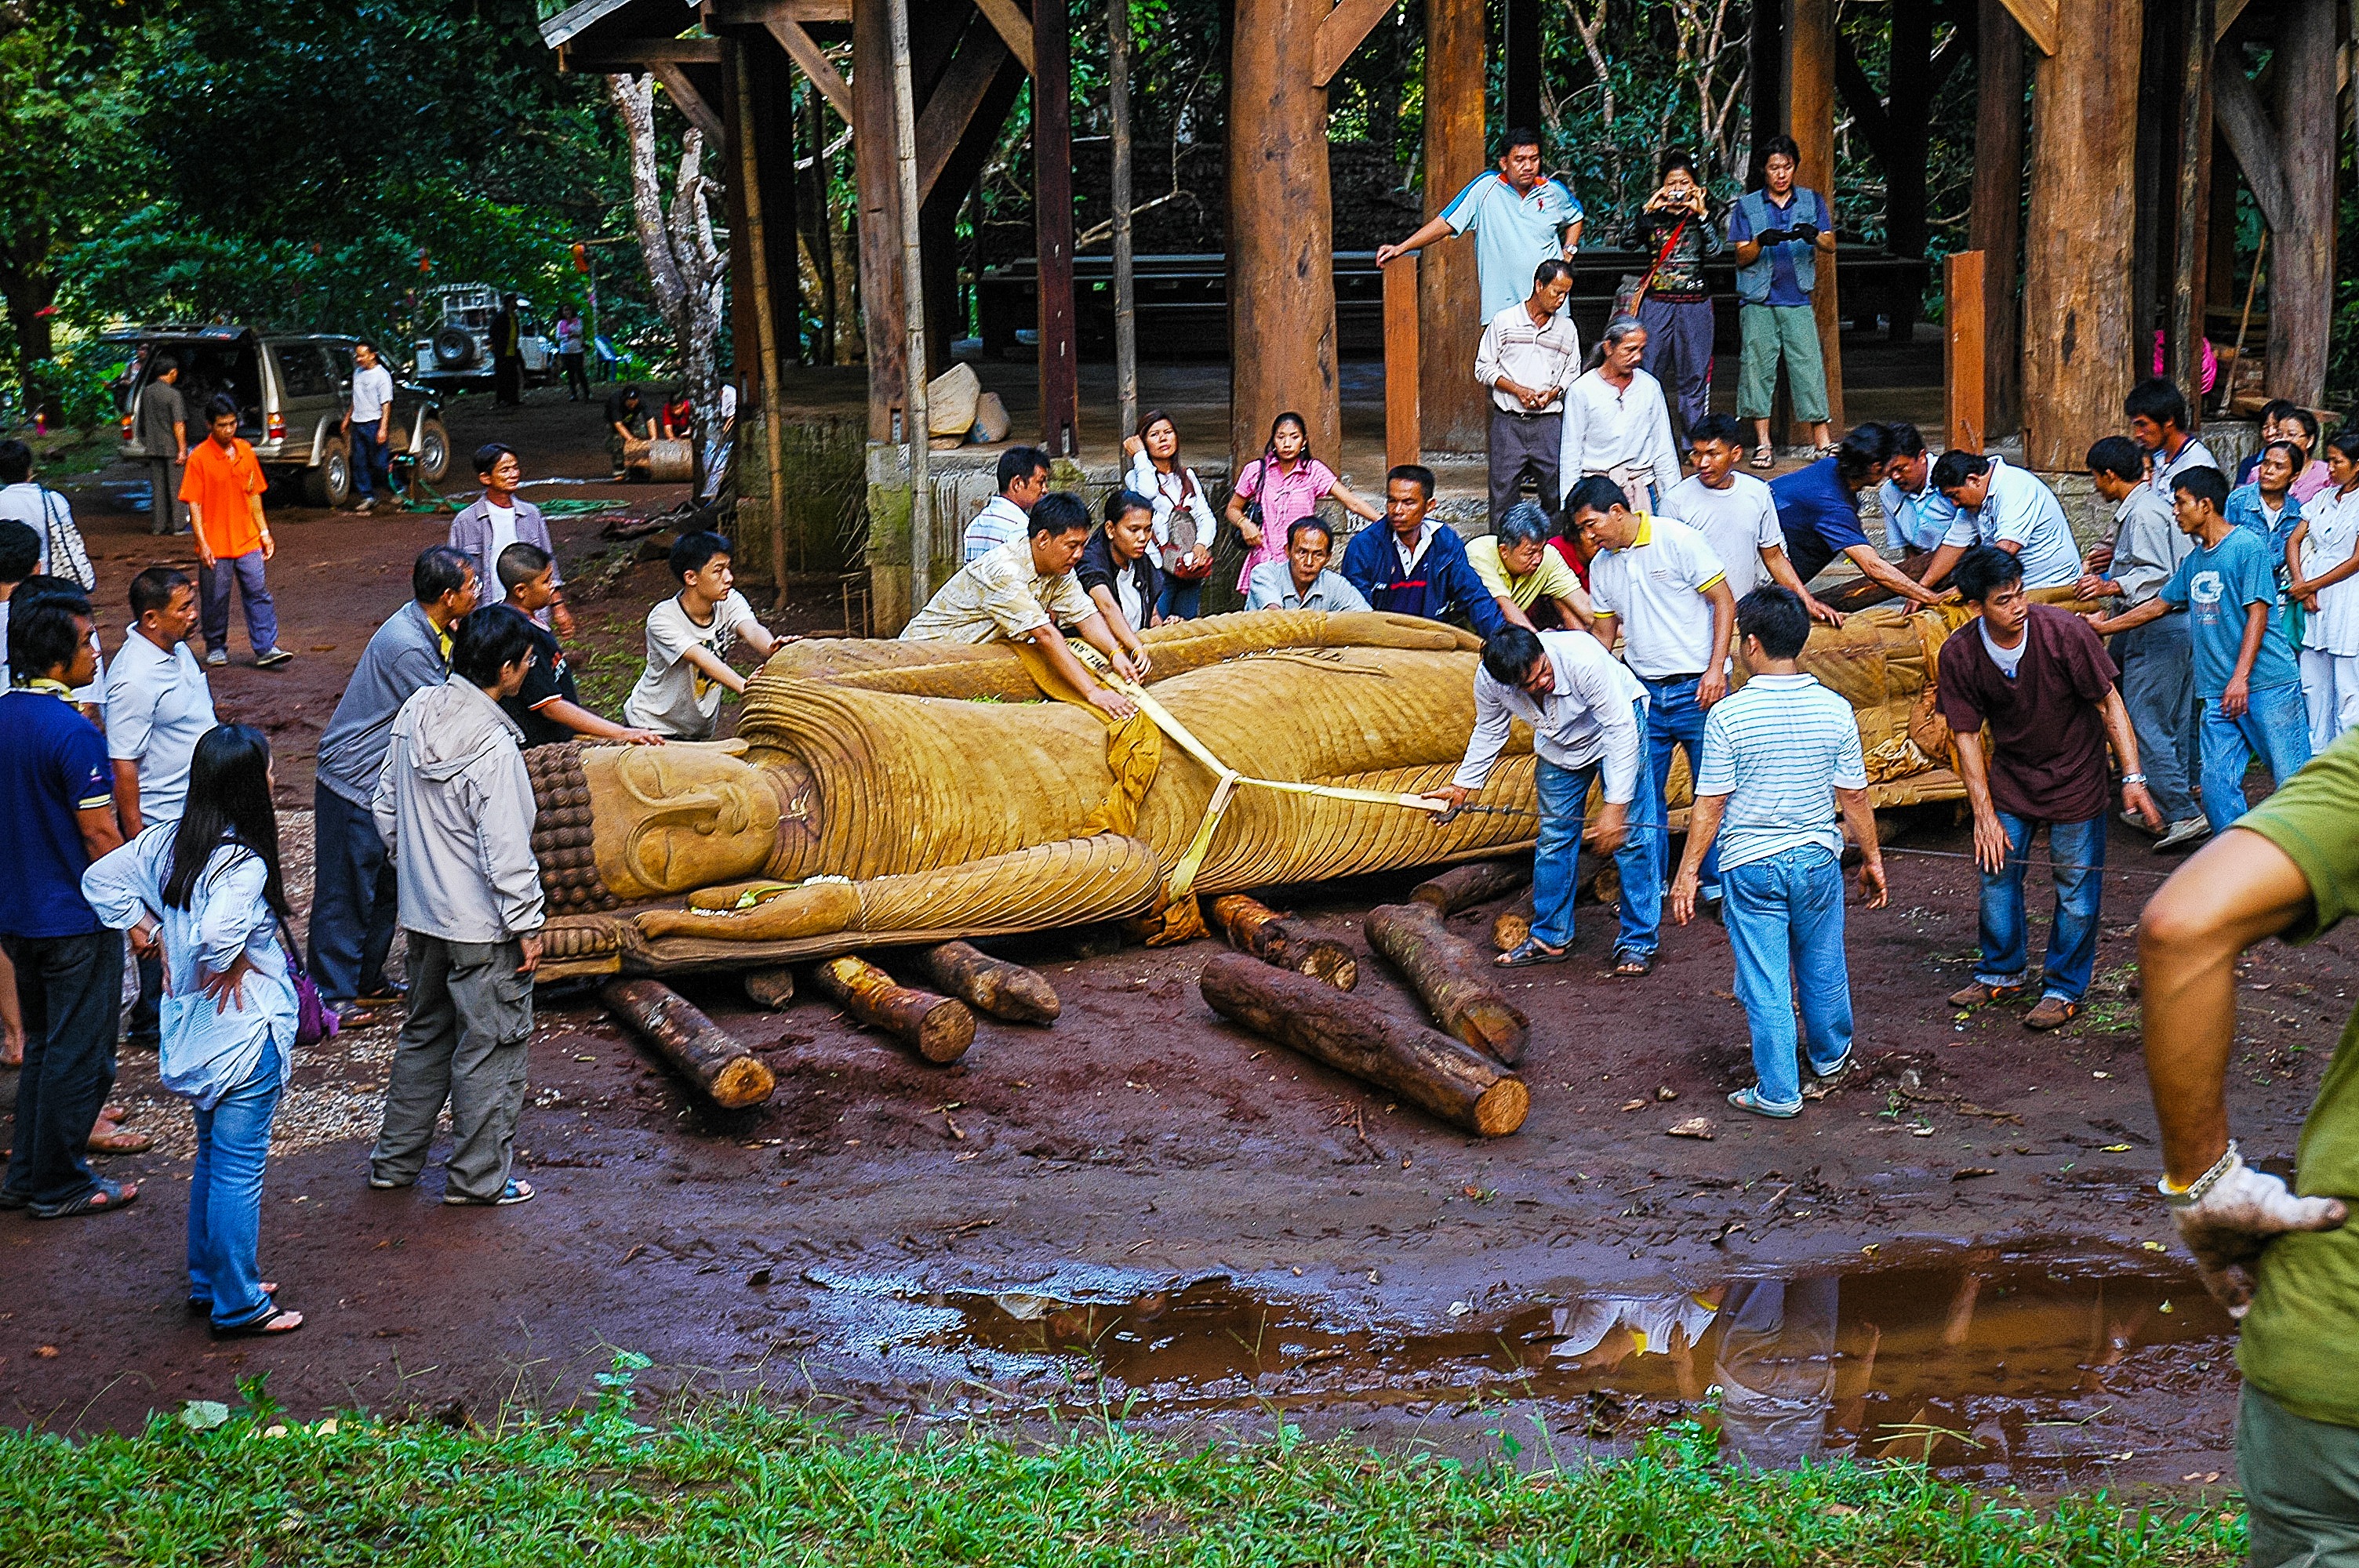
group, people, human, tourism, temple, move, teamwork, lying, thai, buddah, north thailand, group work, holzbuddah